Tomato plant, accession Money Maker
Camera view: tilt-top (135 deg); turntable rotation: 240 degrees
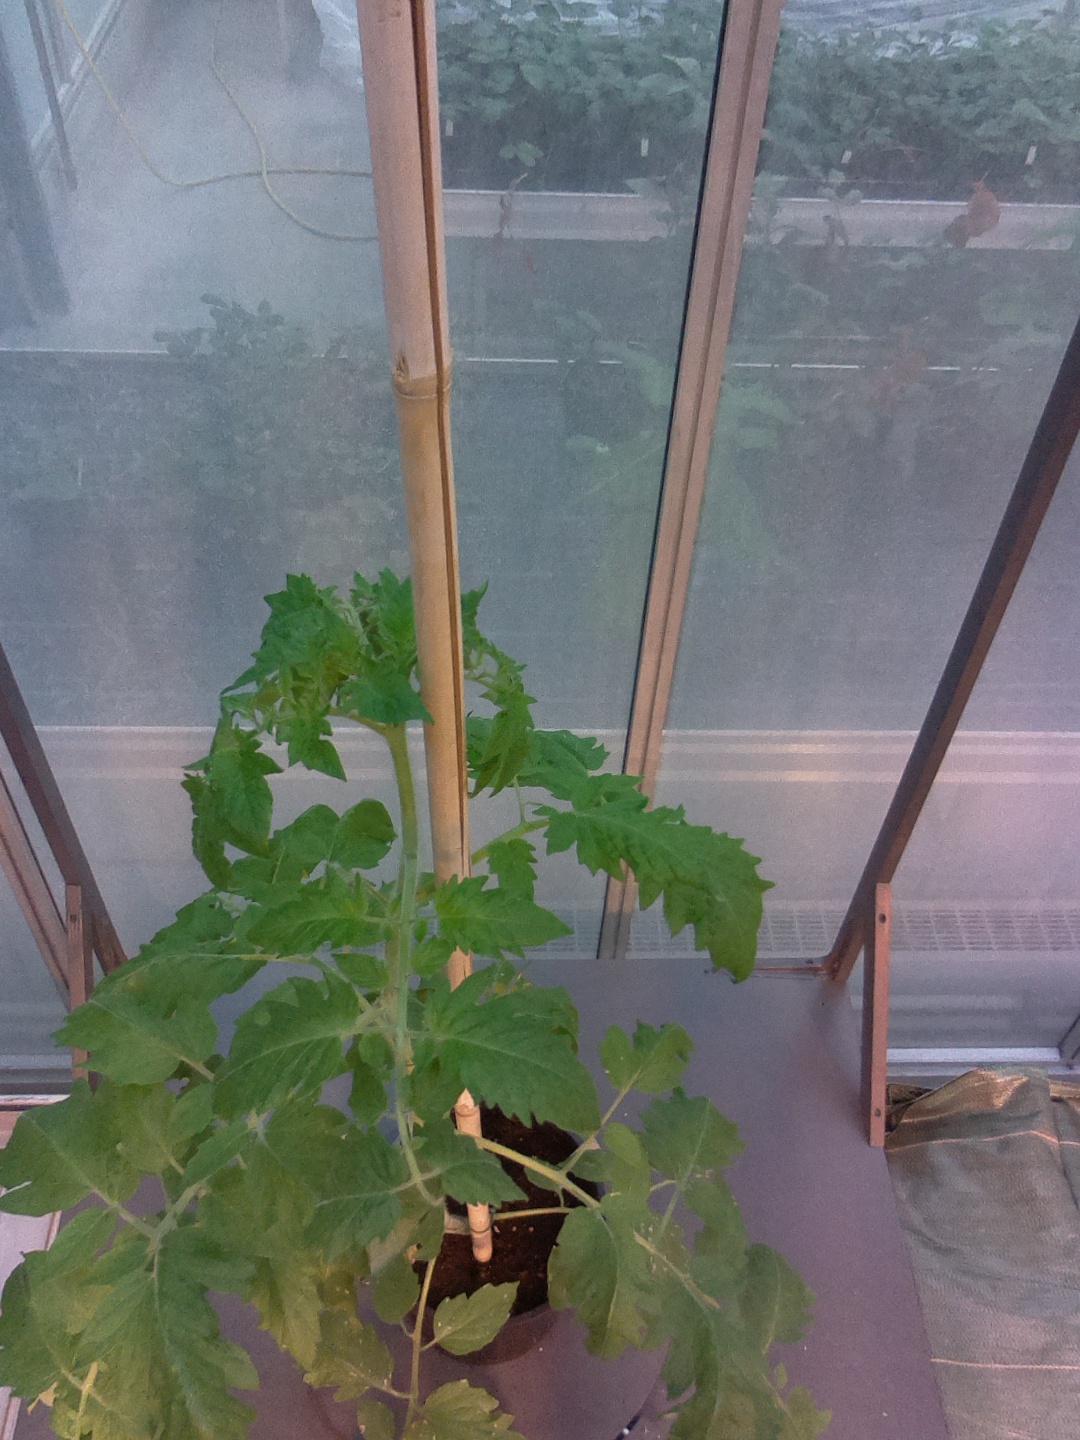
BBCH growth stage 61: 10%-20% of flowers open